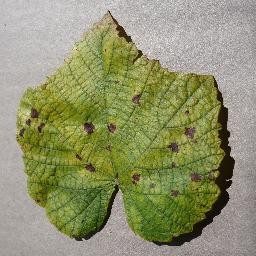
Label: Grape___Leaf_blight_(Isariopsis_Leaf_Spot)